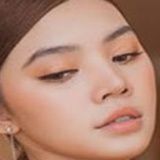
hoa hậu Jolie Nguyễn